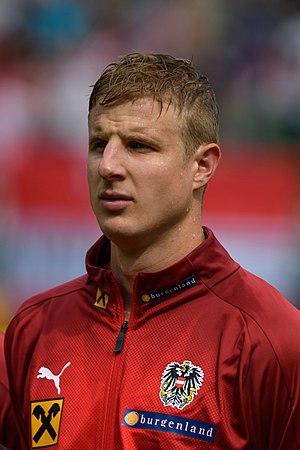
Martin Hinteregger, né le 7 septembre 1992 à Sankt Veit an der Glan en Autriche, est un footballeur international autrichien qui évolue au poste de défenseur central au Eintracht Francfort.